Pretoria Highlanders

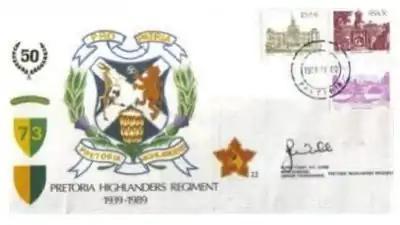
73 Brigade Pretoria Highlanders commemorative letter circa 1989

An early band was established around the time of the regiment's formation. The post-war Pretoria Highlanders Pipes and Drums was established in 1979. It was disbanded in 2005, by which time it received no official defence force support. The band was re-established and held its first gathering on 13 April 2013.